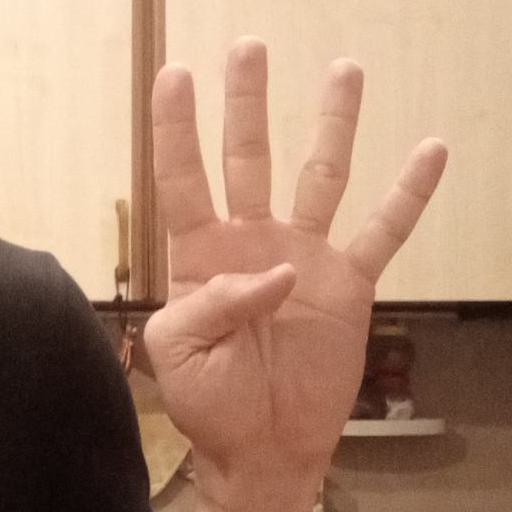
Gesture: four